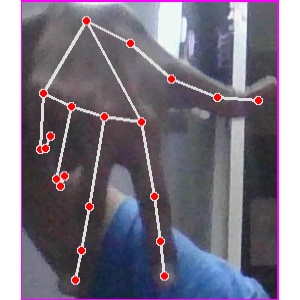
अक्षर: ग